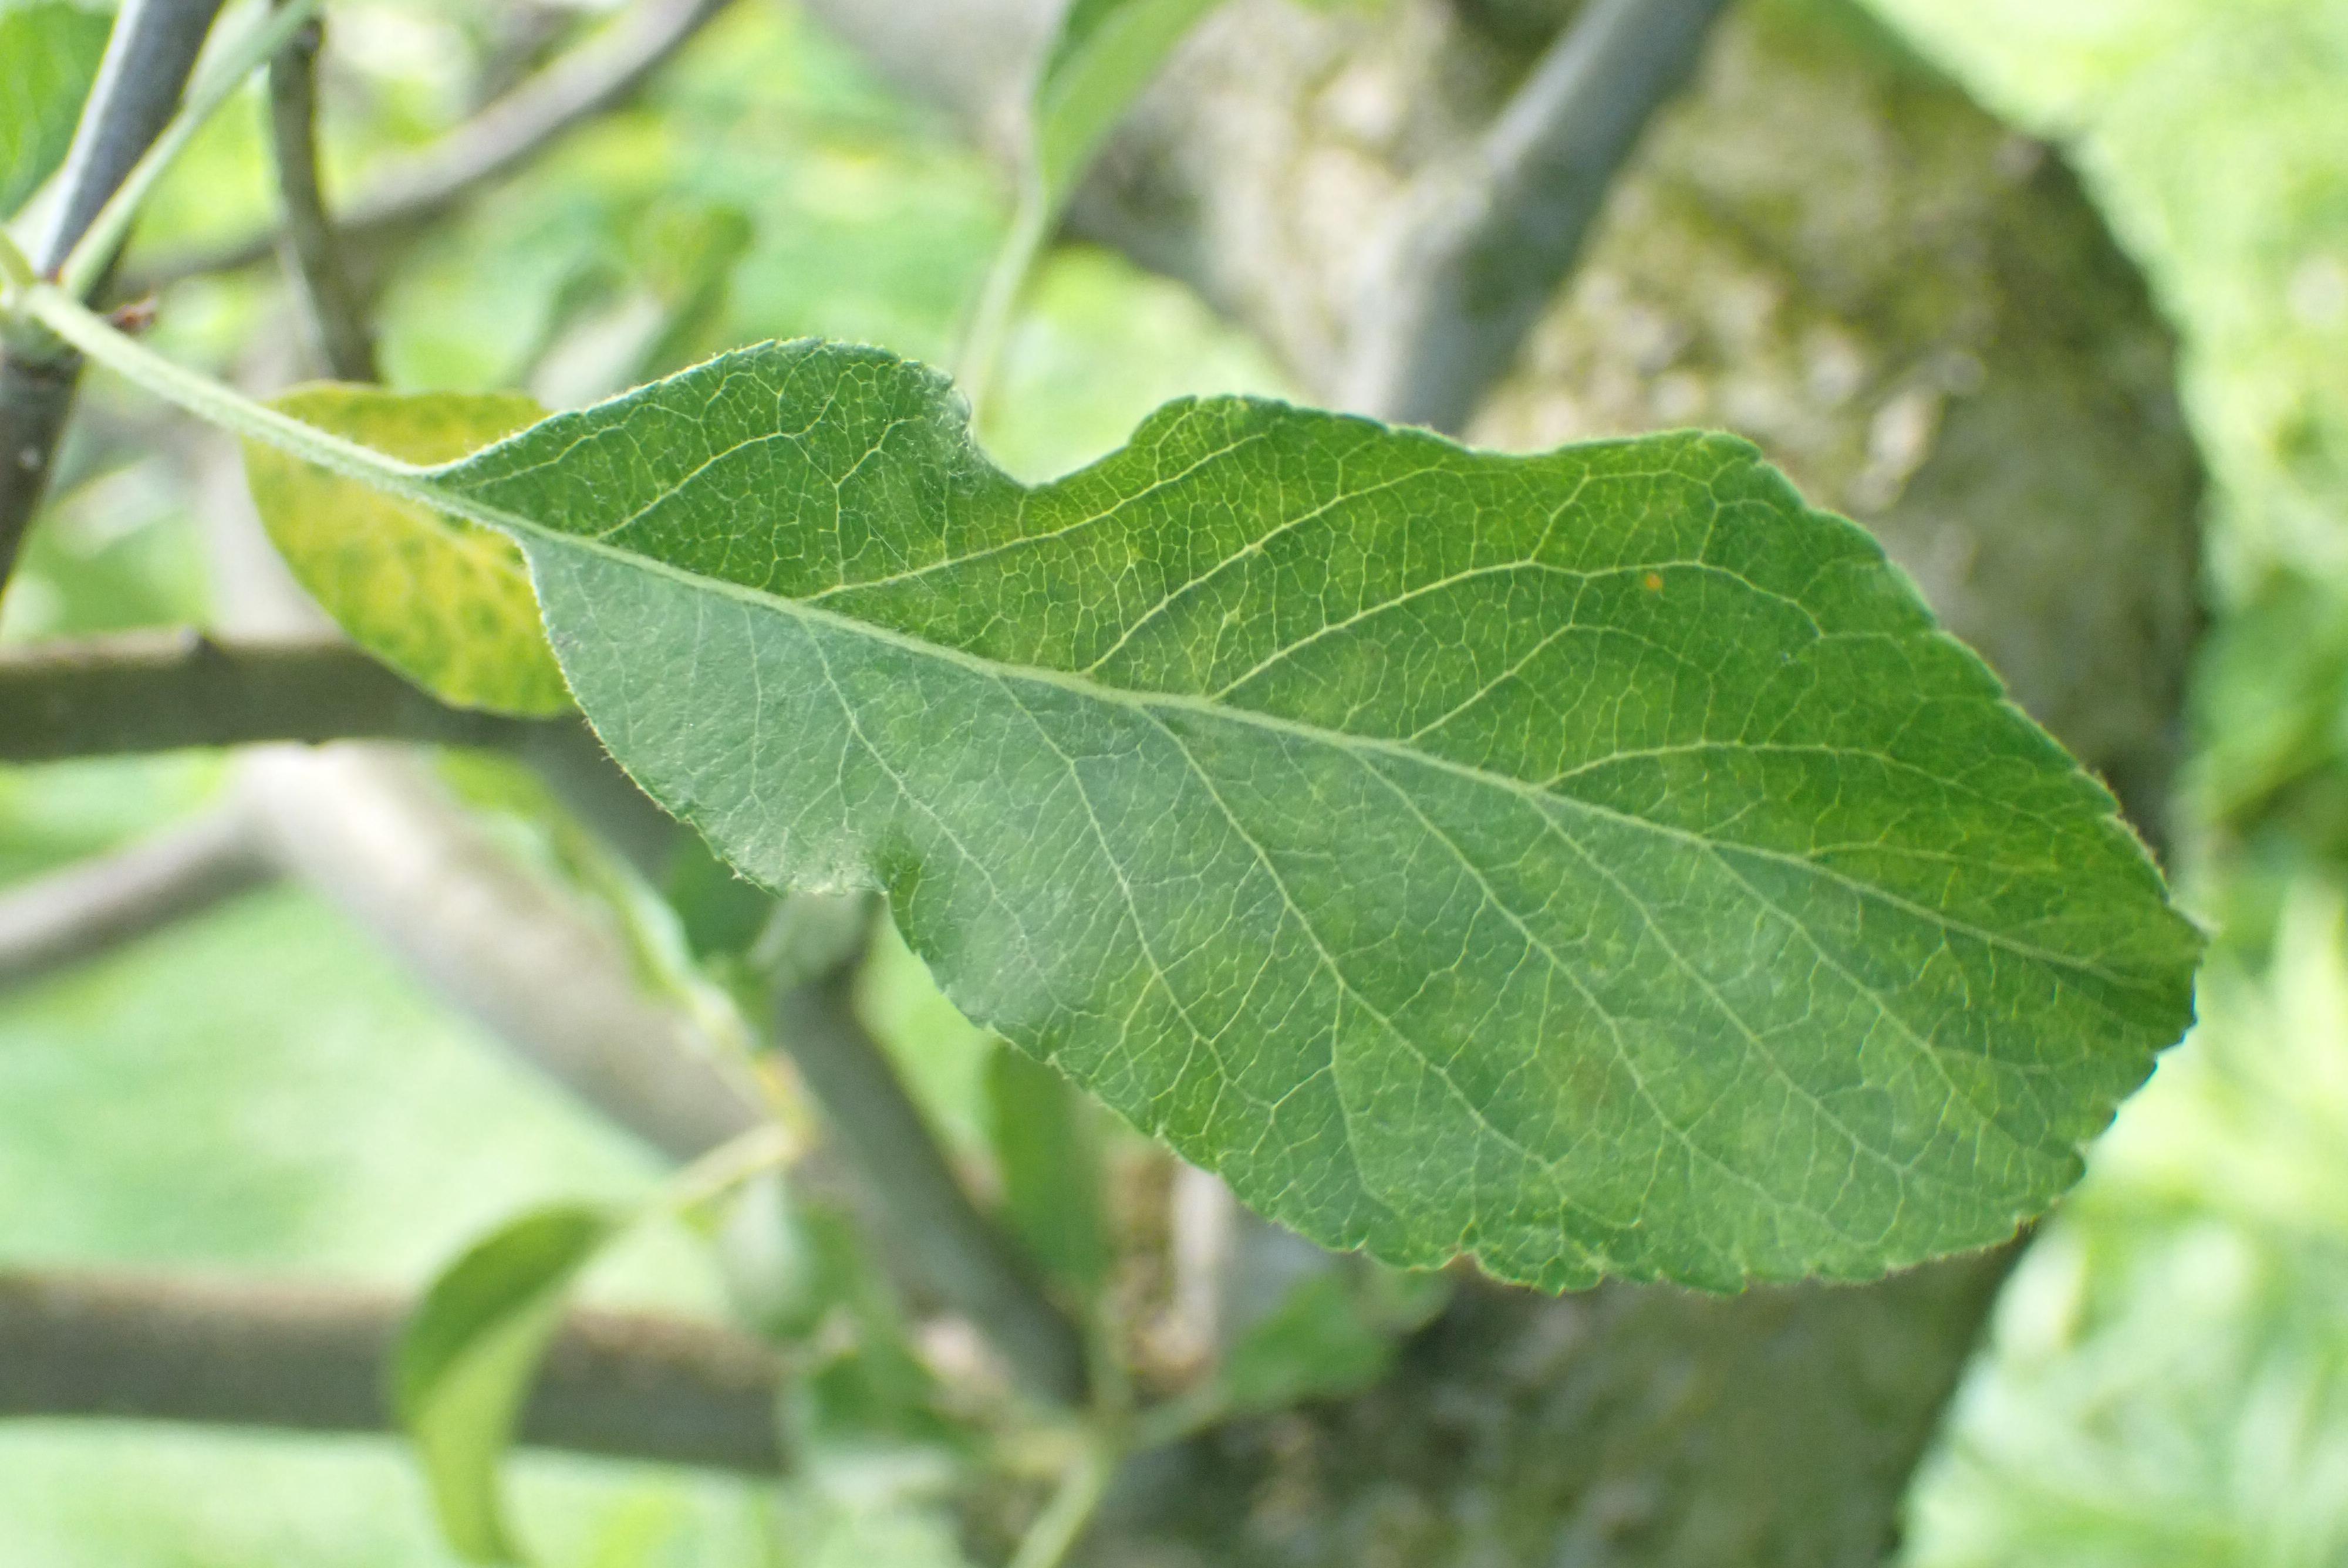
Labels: scab